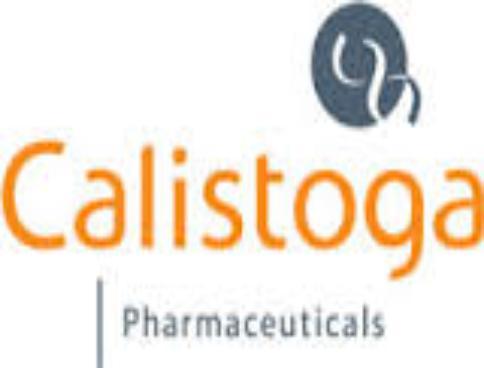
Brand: Calistoga
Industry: Food